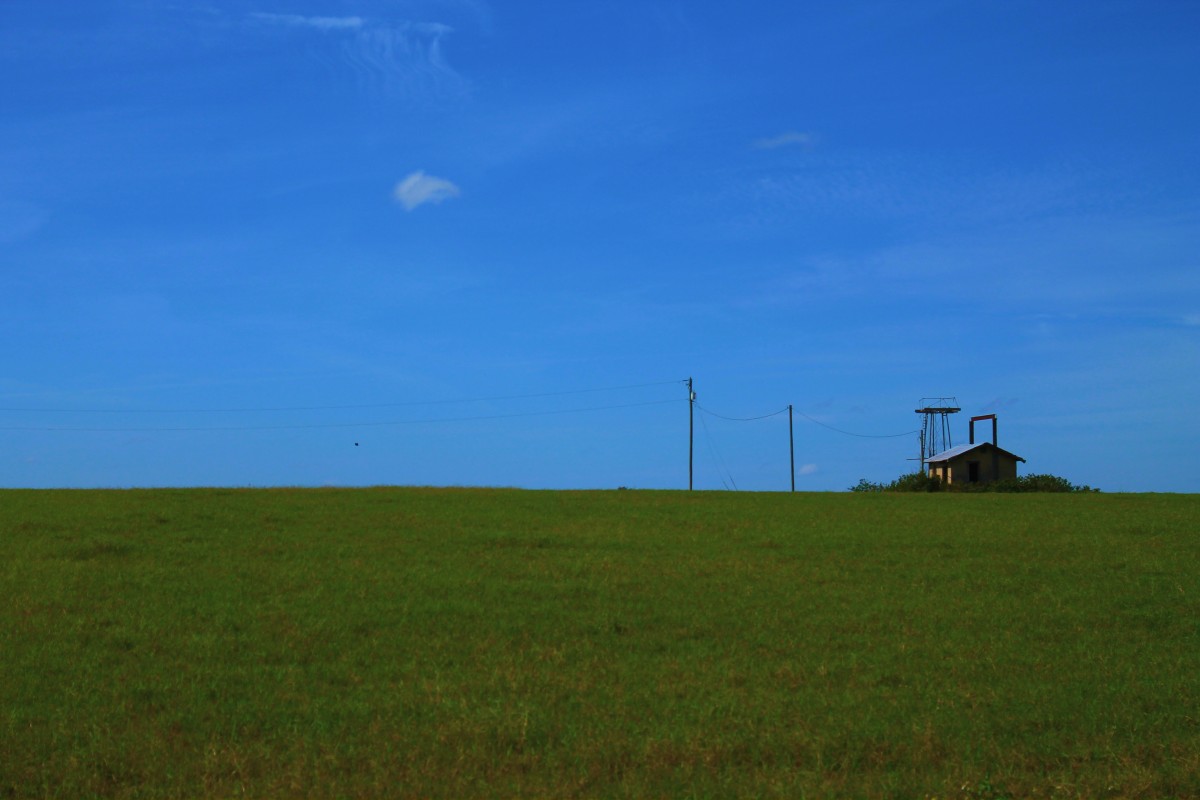
Tags: marsh, sky, field, meadow, prairie, hill, windmill, crop, pasture, machine, agriculture, plain, mill, polder, grassland, wind farm, habitat, steppe, rural area, natural environment